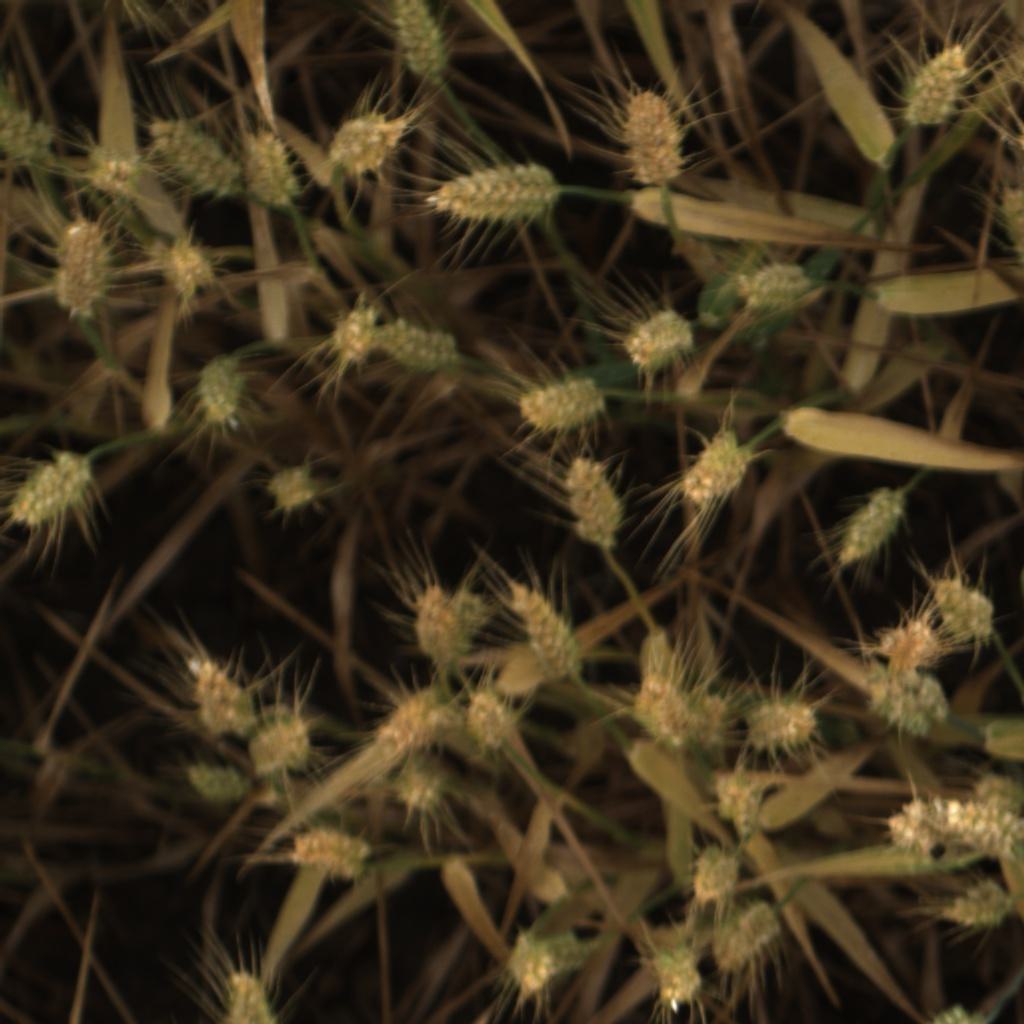
Country: UK
Location: Rothamsted
Wheat development stage: Filling - Ripening